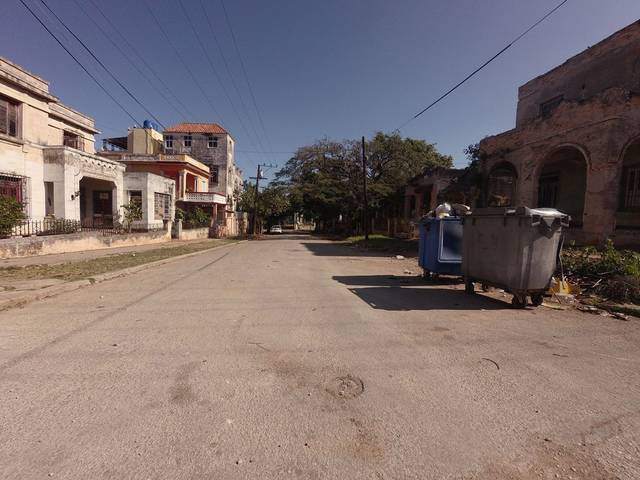
Region: Cuba
Coordinates: 23.117, -82.42